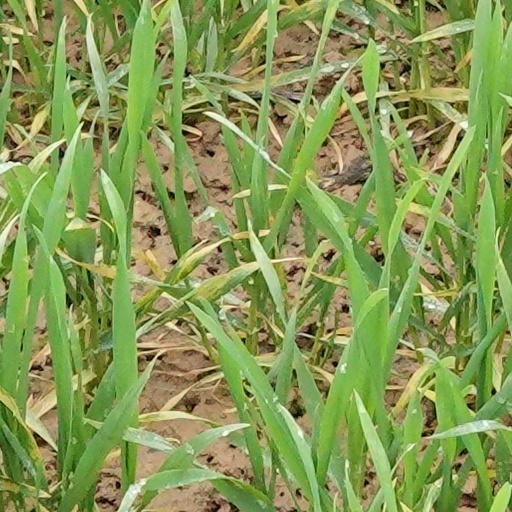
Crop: wheat